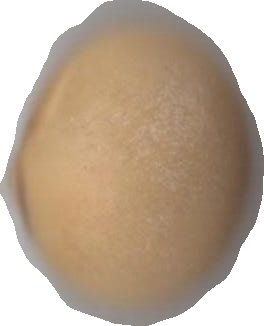
Variety: Dega